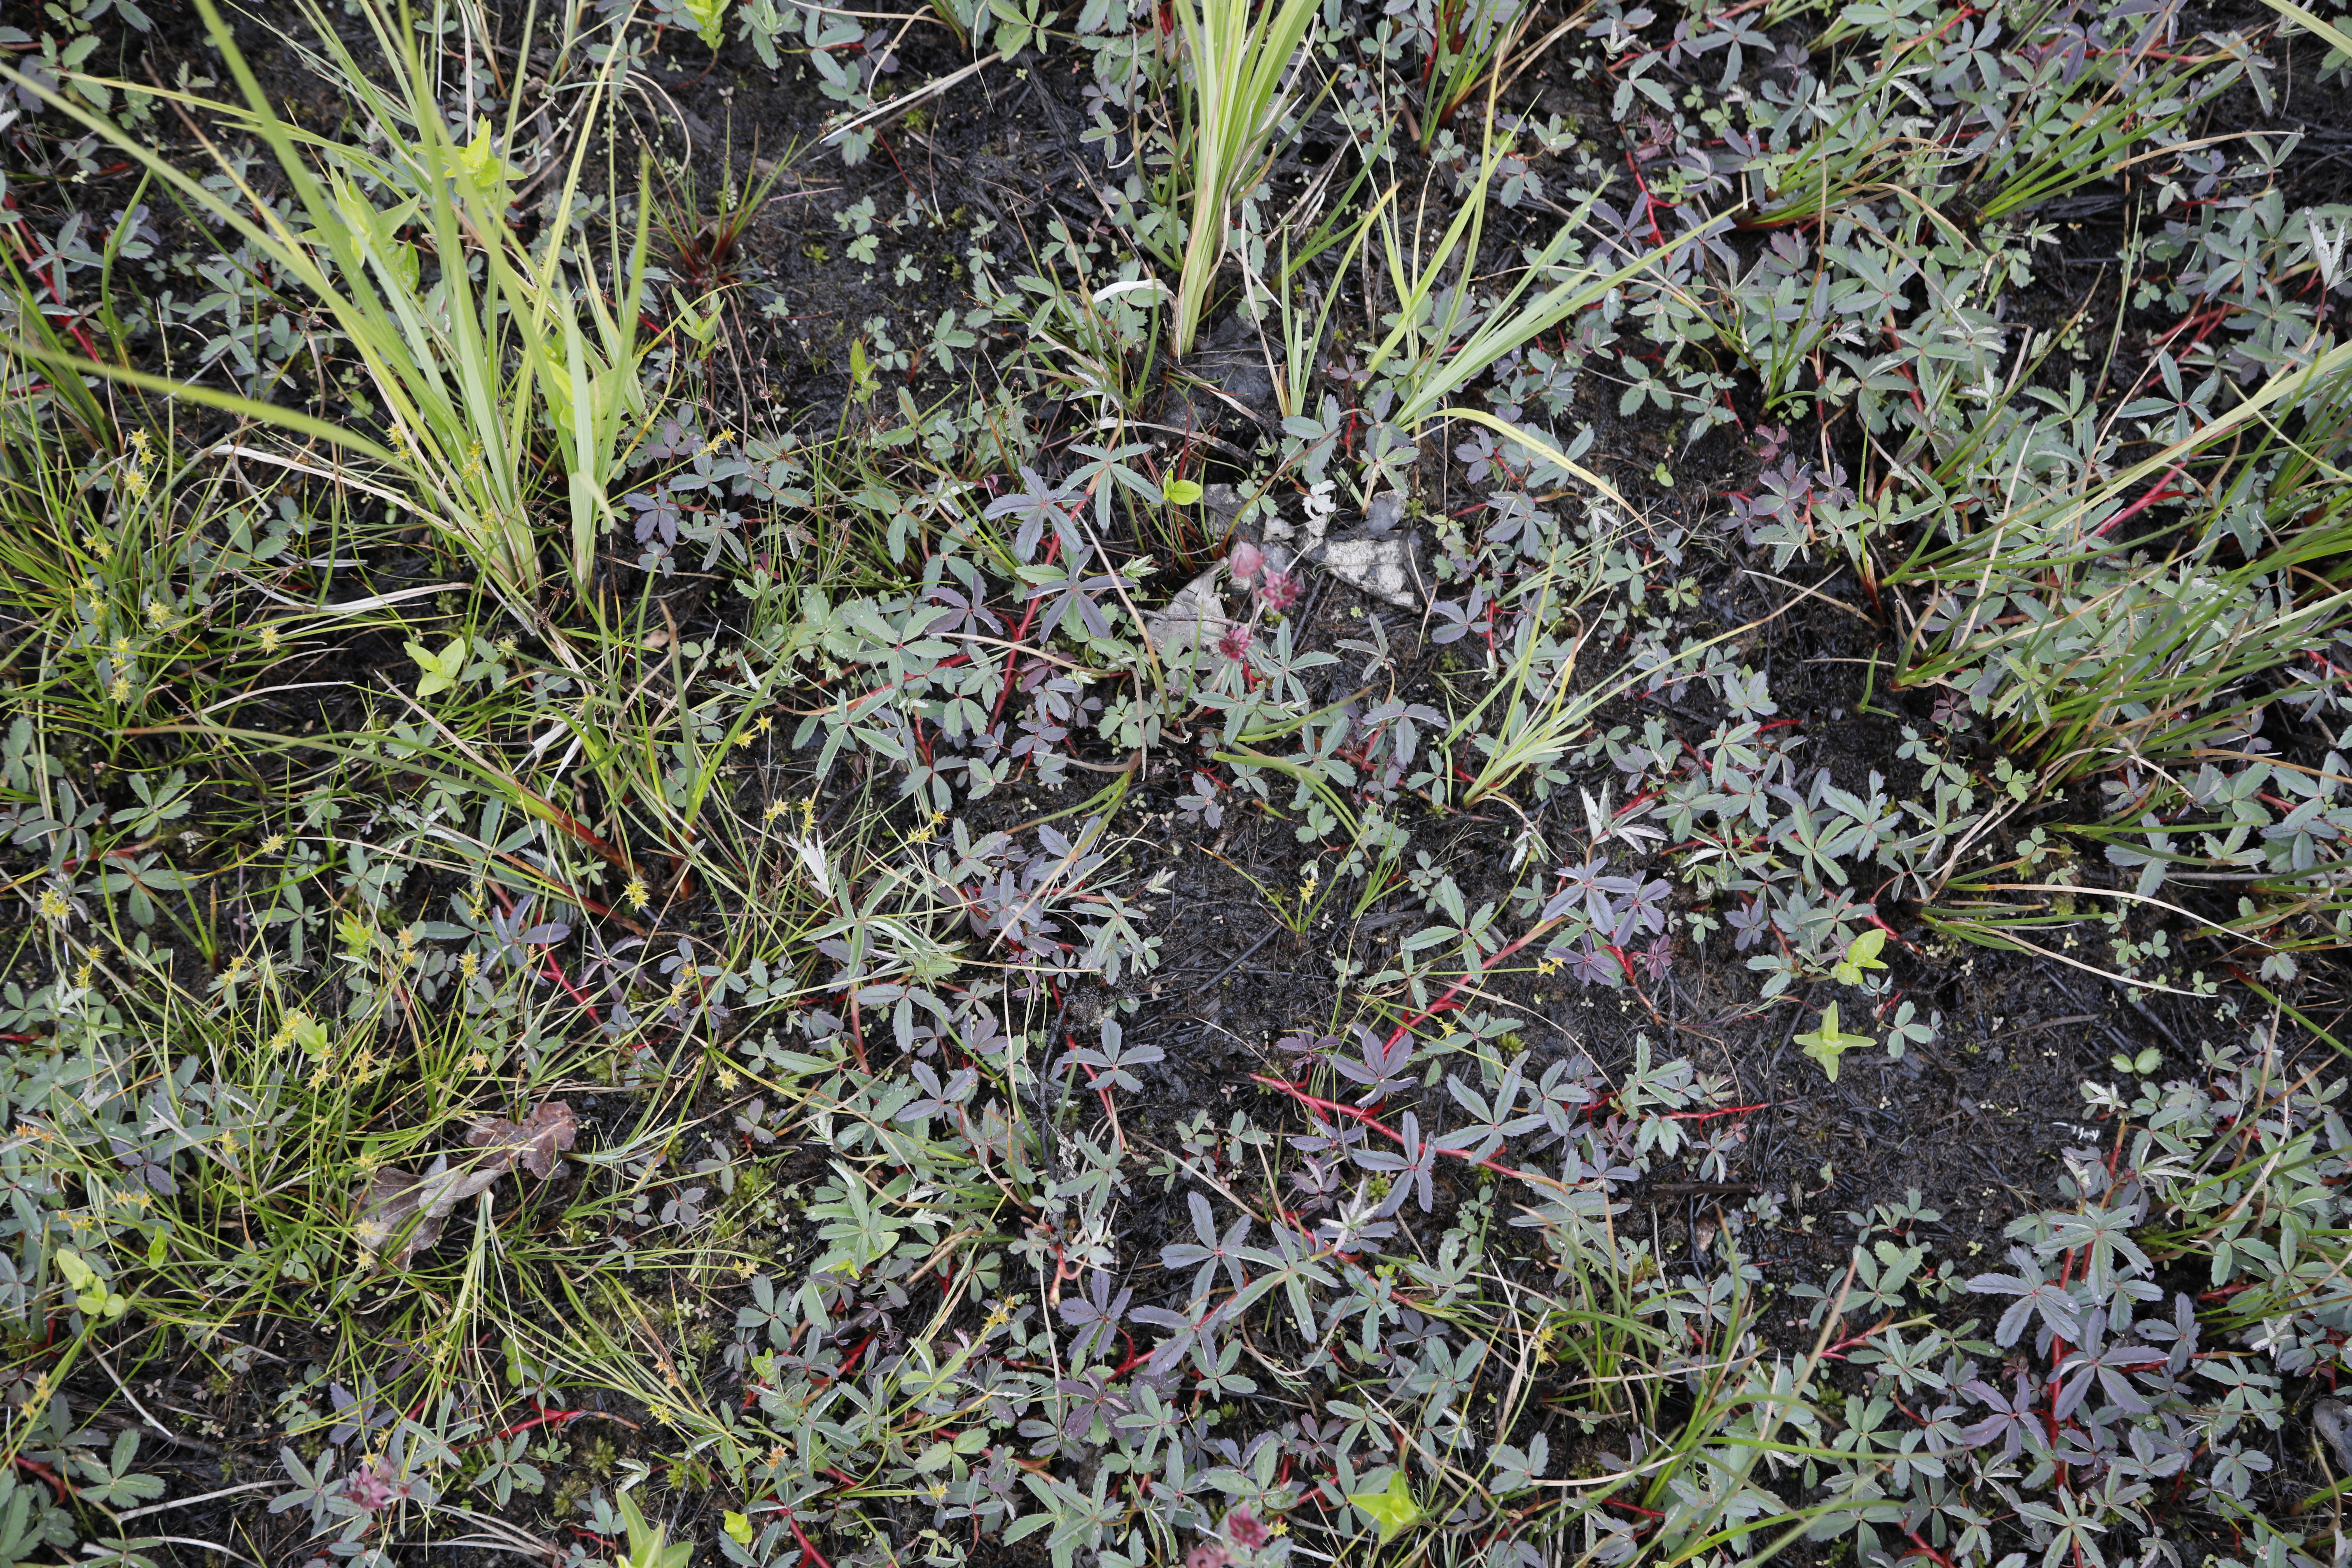
Plant species: Potentilla palustris